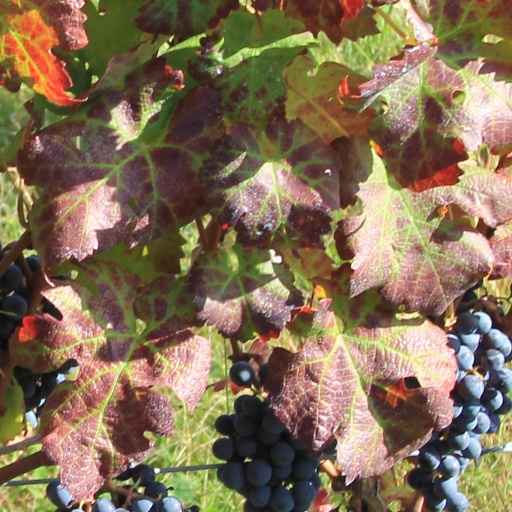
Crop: grape